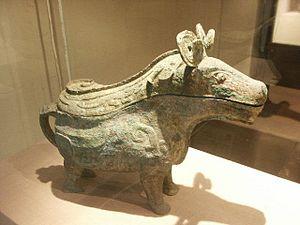
Un Guang ou gong, est un type ancien de pichet à vin chinois, en bronze. Ils étaient utilisés sous les dynasties Shang et Zhou. Un gōng possède une anse verticale d'un côté et un bec verseur de l'autre, tous deux d'apparence zoomorphique et très décorés, généralement avec des taotie. L'anse et le bec verseur sont souvent en forme de cou et de tête d'un animal. Un gōng peut être supporté par une base ovale ou 4 pieds formant les pattes d'un animal.